British Rail Class 165

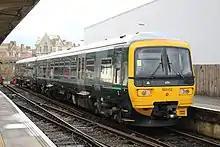
165132 at Weymouth after arrival from Gloucester. The unit has lettered coaches, with coach D being displayed.

Following the transfer of the 166 units to St Philip's Marsh depot in July 2017, some of the 165 services have since followed on with the first 165 operating in the Bristol area in July 2018. Since then and alongside the 166s, they have rapidly been introduced on other services such as the Weston-super-Mare to Filton Abbey Wood (now Weston-super-Mare / Bristol Temple Meads to Severn Beach / Filton Abbey Wood) services, the Cardiff Central to Taunton services, the Golden Valley Line, the Heart of Wessex Line and also some services on the Wessex Main Line as far as Warminster and Southampton Central. In January 2019, they began operating the regional service between Cardiff Central and Portsmouth Harbour which allowed more of the Class 158 units that solely operated this service to move more west.